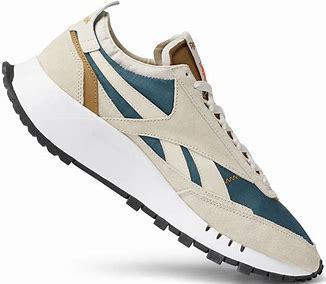
Brand: Reebok
Model: Cl Legacy